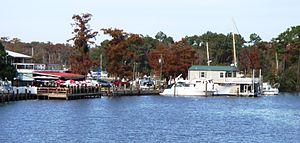
La ville de Madisonville est située dans la paroisse de Saint-Tammany, dans l’État de Louisiane, aux États-Unis. Sa population s’élevait à 748 habitants lors du recensement de 2010, estimée à 835 habitants en 2016.